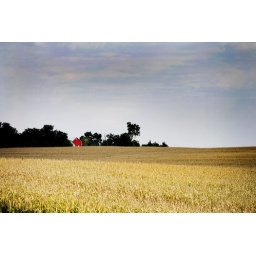
The light shifted and changed over this field near a red barn in Wahoo, Nebraska.